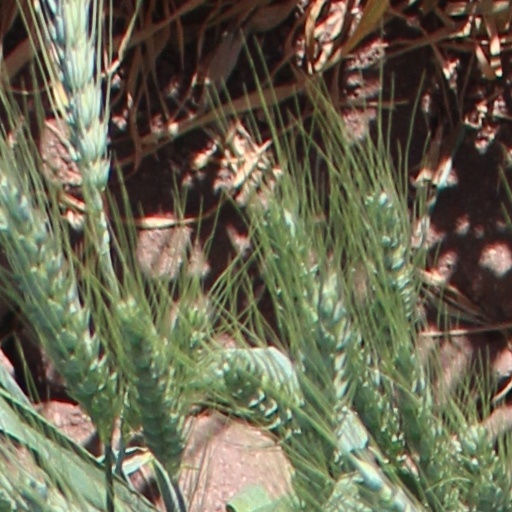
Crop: wheat